Ollie Josephine Prescott Baird Bennett

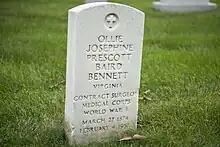
Grave at Arlington National Cemetery

Ollie Josephine Stackhouse married George L. Prescott on July 15, 1889, in Chicago, Cook County, Illinois. She had one daughter by this marriage, Olive, Mrs. E.W. Digges. On July 3, 1909, she married William F. Baird in Boston, Massachusetts and had two children. She was twice widowed. On February 4, 1934, she married Christopher C. Bennett.